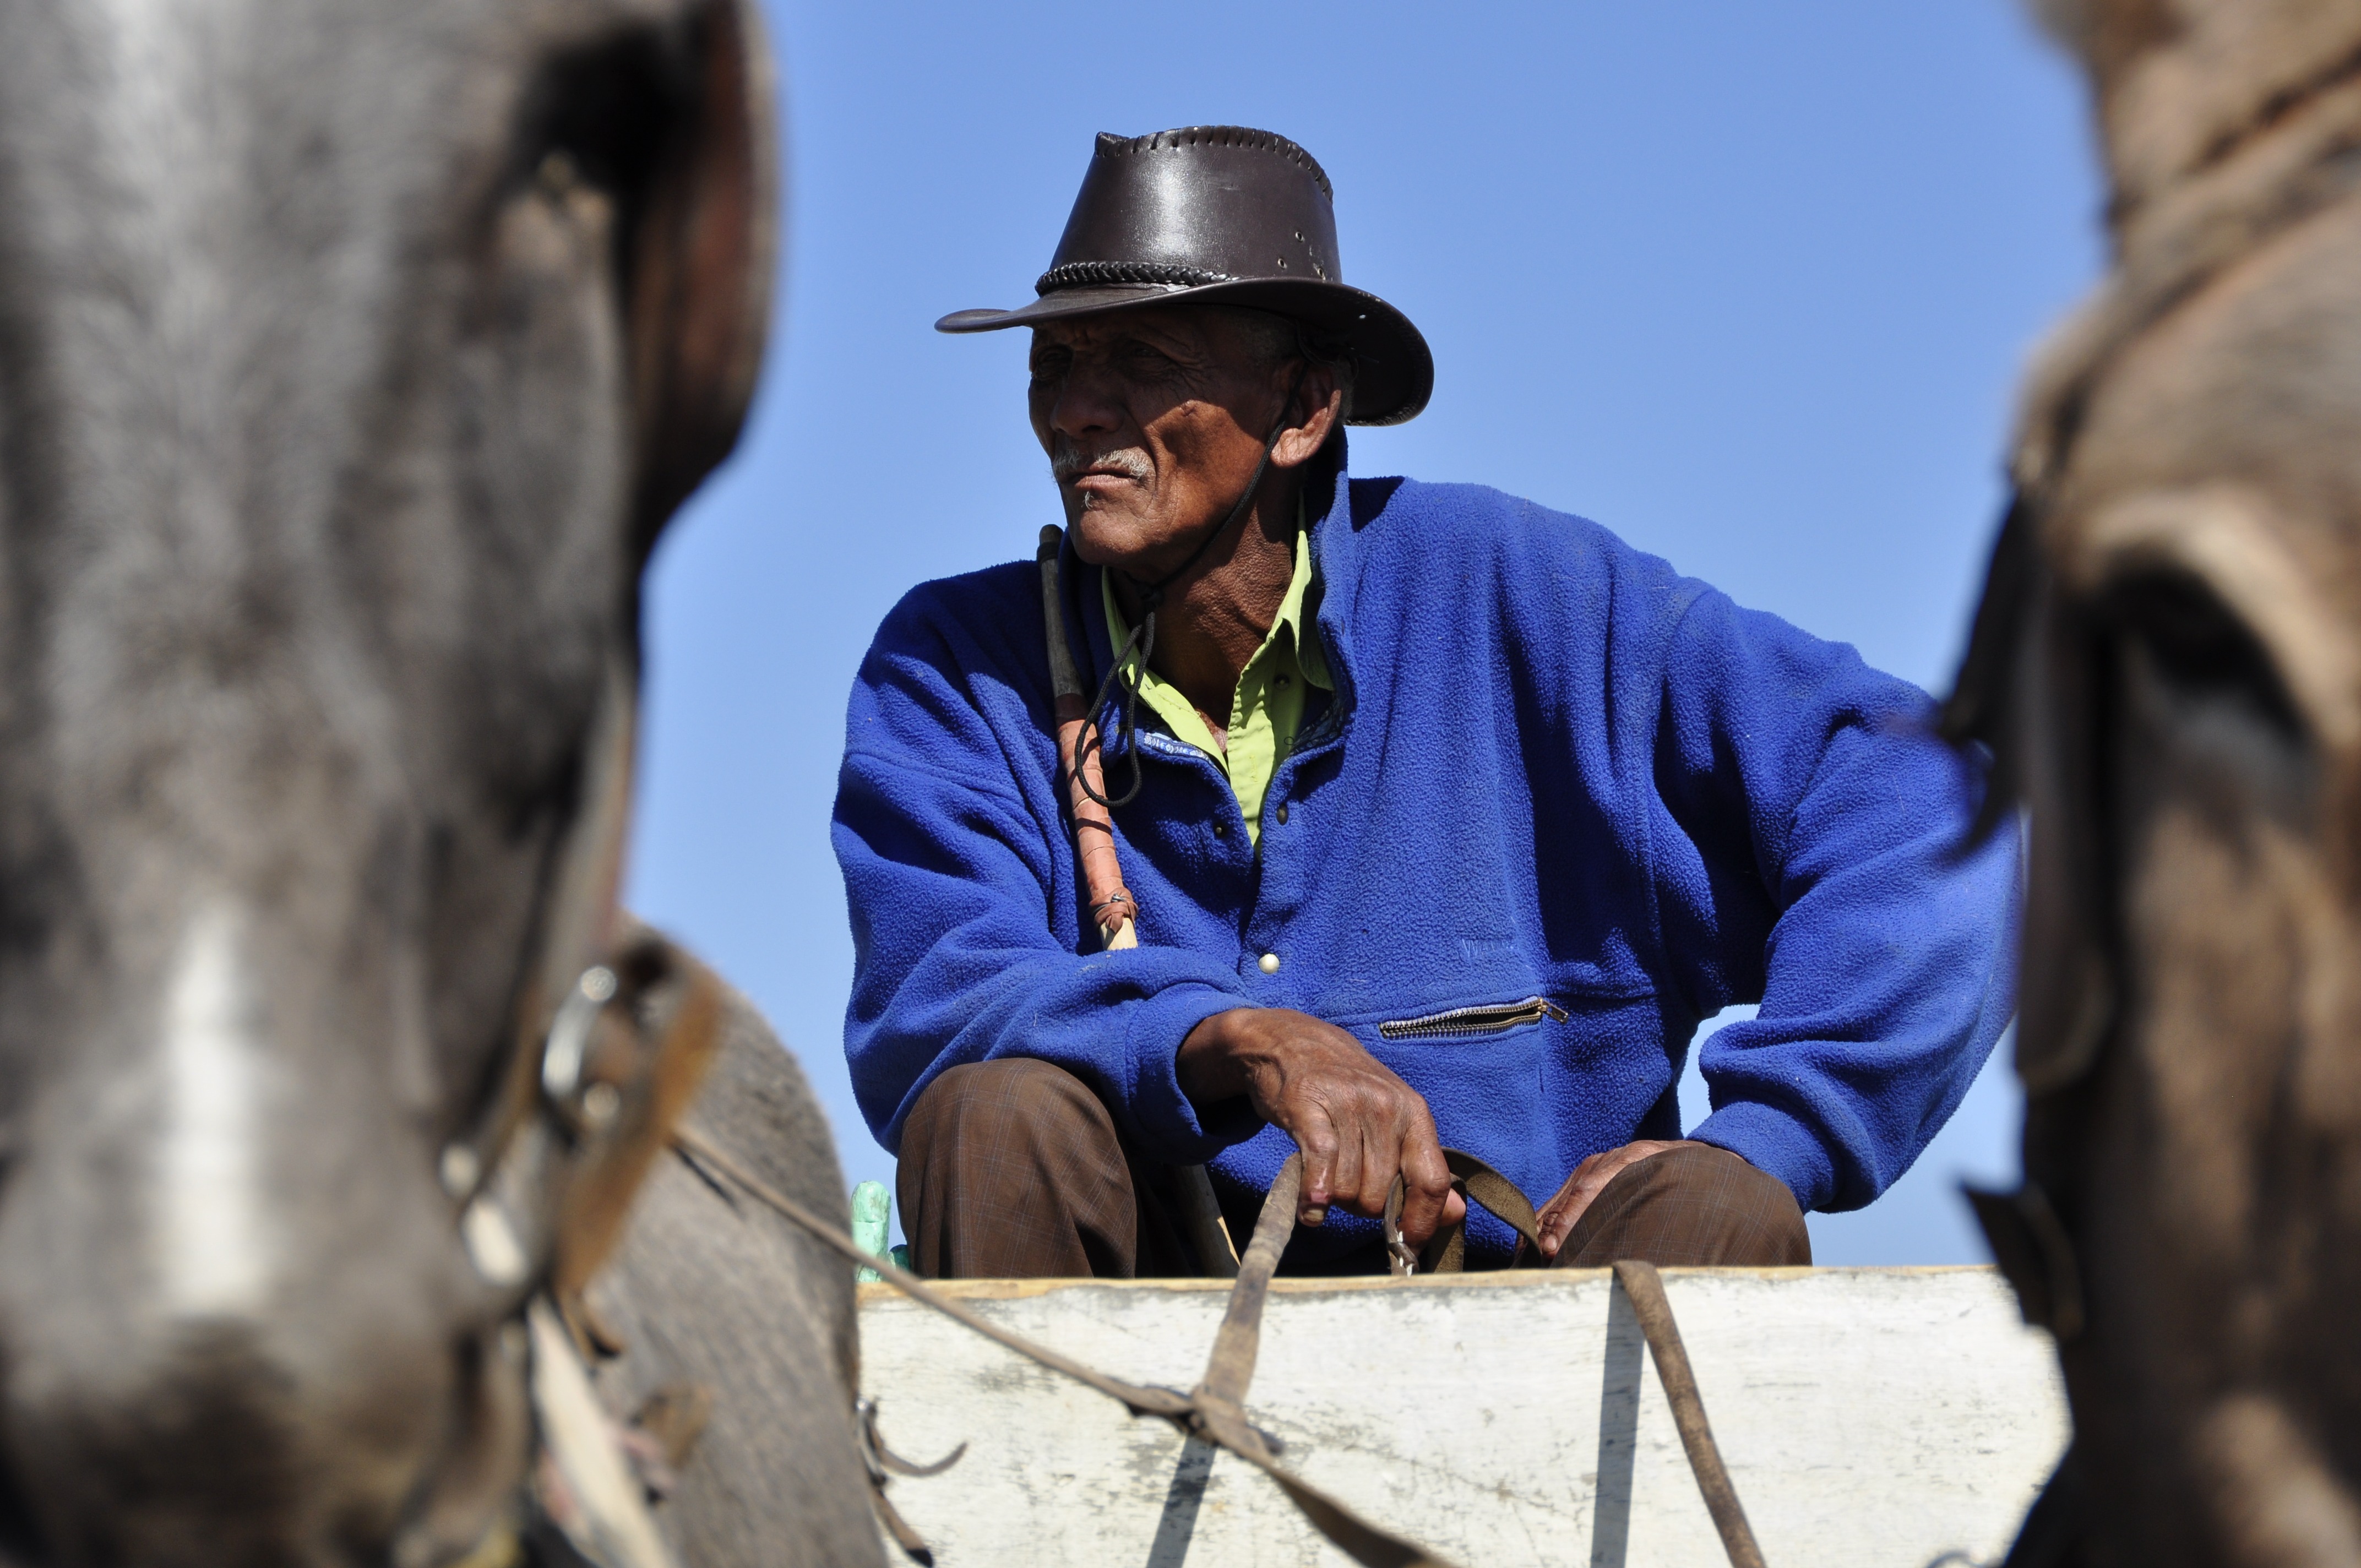
person, people, portrait, spring, africa, human, jockey, botswana, bauer, laborer, construction worker, horse like mammal